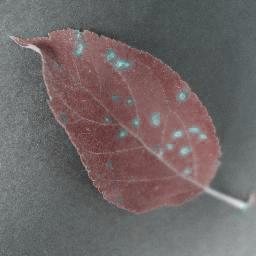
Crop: apple
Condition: cedar_rust